Tony Trimmer

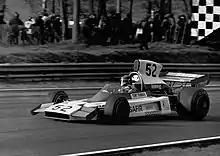
Trimmer at the 1975 Race of Champions

Anthony Hugh Leigh Trimmer (born 24 January 1943) is a British former racing driver from England, who won the Shell British Formula Three Championship and E.R. Hall Trophy in 1970.